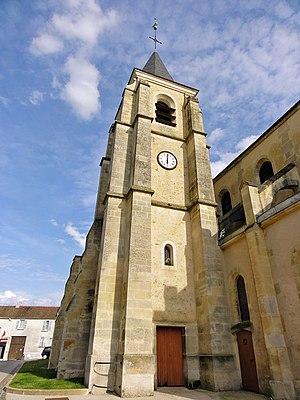
Clocher de l'église Sainte-Madeleine de Domont, Val-d'Oise, France.
L'église Sainte-Marie-Madeleine est une église catholique paroissiale située à Domont, en France. Sa construction est sans doute enclenchée par la création de la paroisse de Domont en 1142, et elle peut être située au milieu du XIIᵉ siècle. De dimensions modestes, son élévation sur trois niveaux avec un étage de galeries et son plan sont toutefois ambitieux, ce qui fait en partie l'intérêt de l'édifice. Il est de style gothique primitif, mais son déambulatoire est encore résolument roman, comme l'indique notamment son voûtement d'arêtes. Dans tout le nord de l'Île-de-France, son abside en hémicycle à déambulatoire semble être la plus ancienne, et Domont est en même temps l'une des rares églises de la région à posséder un déambulatoire mais pas de chapelles rayonnantes. Domont ayant été le siège d'un prieuré dépendant du prieuré clunisien Saint-Martin-des-Champs de Paris, de 1108 à 1790, il est probable que le chœur de l'église Saint-Martin-des-Champs ait inspiré celui de Domont. Ce chœur n'est pas seulement réputé pour ses qualités artistiques et l'harmonie de son architecture, mais également pour une innovation qui y apparaît pour la première fois dans la région.
Domont est une commune française du Val-d'Oise située dans le pays de France, à environ 20 km au nord de Paris.